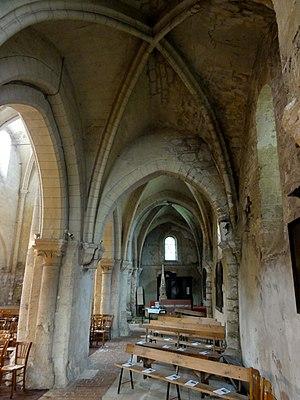
L'église Saint-Pierre-et-Saint-Paul est une église catholique paroissiale située à Acy-en-Multien, dans l'Oise. Elle appartient, pour l'essentiel, à la période de transition du roman vers le gothique, et date du milieu du XIIᵉ siècle. Derrière des abords décevants, se cache un édifice tout à fait remarquable et d'une rare cohérence stylistique, qui n'exclut que le croisillon nord et les deux chapelles rectangulaires qui flanquent la seconde travée du chœur. La base du clocher est la partie la plus ancienne de l'église, et possède l'une des voûtes d'ogives les plus anciennes du département, et d'intéressants chapiteaux archaïques, mais l'emploi de l'arc brisé ne permet guère de la faire remonter avant 1125. Le chœur date des années 1140, et ses chapiteaux annoncent déjà le style gothique primitif, tout comme ses voûtes d'ogives, dont le bombement est caractéristique des voûtes romanes. Avec la nef de plan basilical des années 1150, qui est autrement plus élevée, l'église Saint-Pierre-et-Saint-Paul offre un bel ensemble de voûtes d'ogives anciennes.